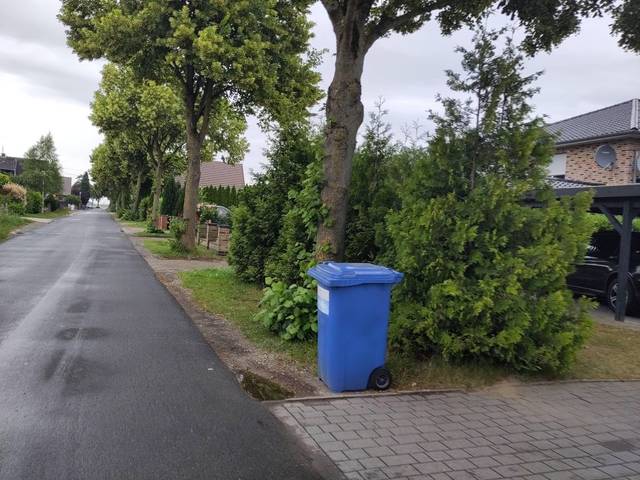
Region: Germany
Coordinates: 52.924, 9.216